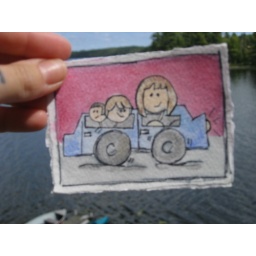
Me and the boys in our new car